General German Trade Union Federation

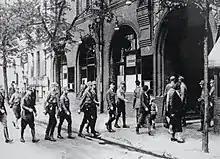
SA troops occupy the trade union building in what is now Engeldamm (Berlin), 2 May 1933.

After the Nazis seized power in the election of March 1933, the trade union leadership tried to save their organizations by pandering to the Nazi Party and in April 1933, offered "to put themselves in service to the new state". At the same time, ADGB chairman Theodor Leipart, began to distance himself from the SPD and declared the ADGB to be politically neutral. This policy resulted in the call by the national board to partake in "National Labor Day", the Nazi version of International Workers' Day, (also called "May Day"), a left-wing celebration of labor, and led to a break with the International Federation of Trade Unions. Even as the Nazis were planning to storm union offices, ADGB leaders met with leaders of the Christian and liberal labor organization for talks about a merger in the hopes of forestalling a prohibition of organized labor.